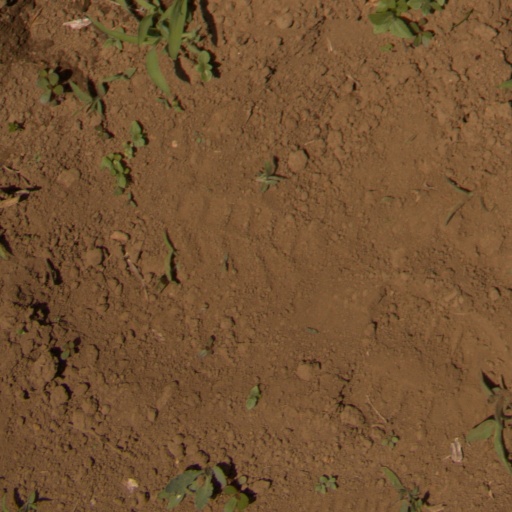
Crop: Jerusalem artichoke